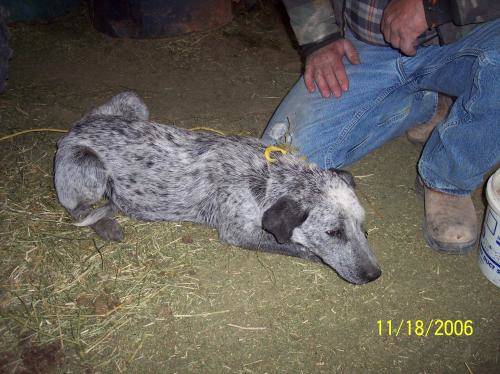
Label: dogs